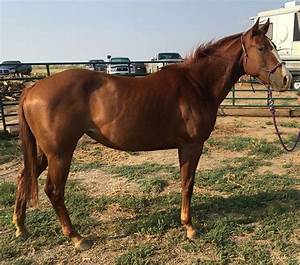
Label: horse